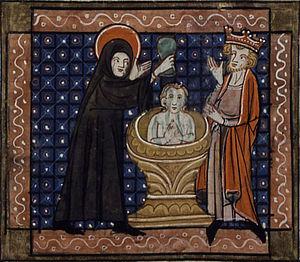
Baptême de Sigebert III par Jacobus De Voragine et Richard De Montbaston, legenda aurea, 1348. Traduction Jean De Vignay. Français 241, fol. 68v.
Sigebert III, également connu sous le nom de saint Sigisbert, roi d'Austrasie, est le fils aîné de Dagobert Iᵉʳ et de Ragnétrude.
Caribert II, roi d'Aquitaine à partir de 629. Il est le fils du roi des Francs Clotaire II et de Sichilde. Il est roi d'Aquitaine de 629 à sa mort en 632.
La liste des monarques de France réunit les rois et les empereurs qui ont régné sur la France, au travers des différentes constructions politiques, territoriales et dynastiques qui se succédèrent. Parmi les différents moments de cette royauté française, on distingue l'époque des royaumes francs au haut Moyen Âge, le royaume de France en tant que tel jusqu'à la Révolution française, puis le Premier Empire, la Restauration, la monarchie de Juillet et enfin le Second Empire. Le dernier monarque ayant régné en France est l'empereur Napoléon III, déchu officiellement le 1ᵉʳ mars 1871, après la défaite de Sedan. Jusqu'alors, la France avait toujours été une monarchie ou un empire, hormis durant deux périodes : la Première République, du 22 septembre 1792 au 18 mai 1804, et la Deuxième République, du 24 février 1848 au 2 décembre 1852.